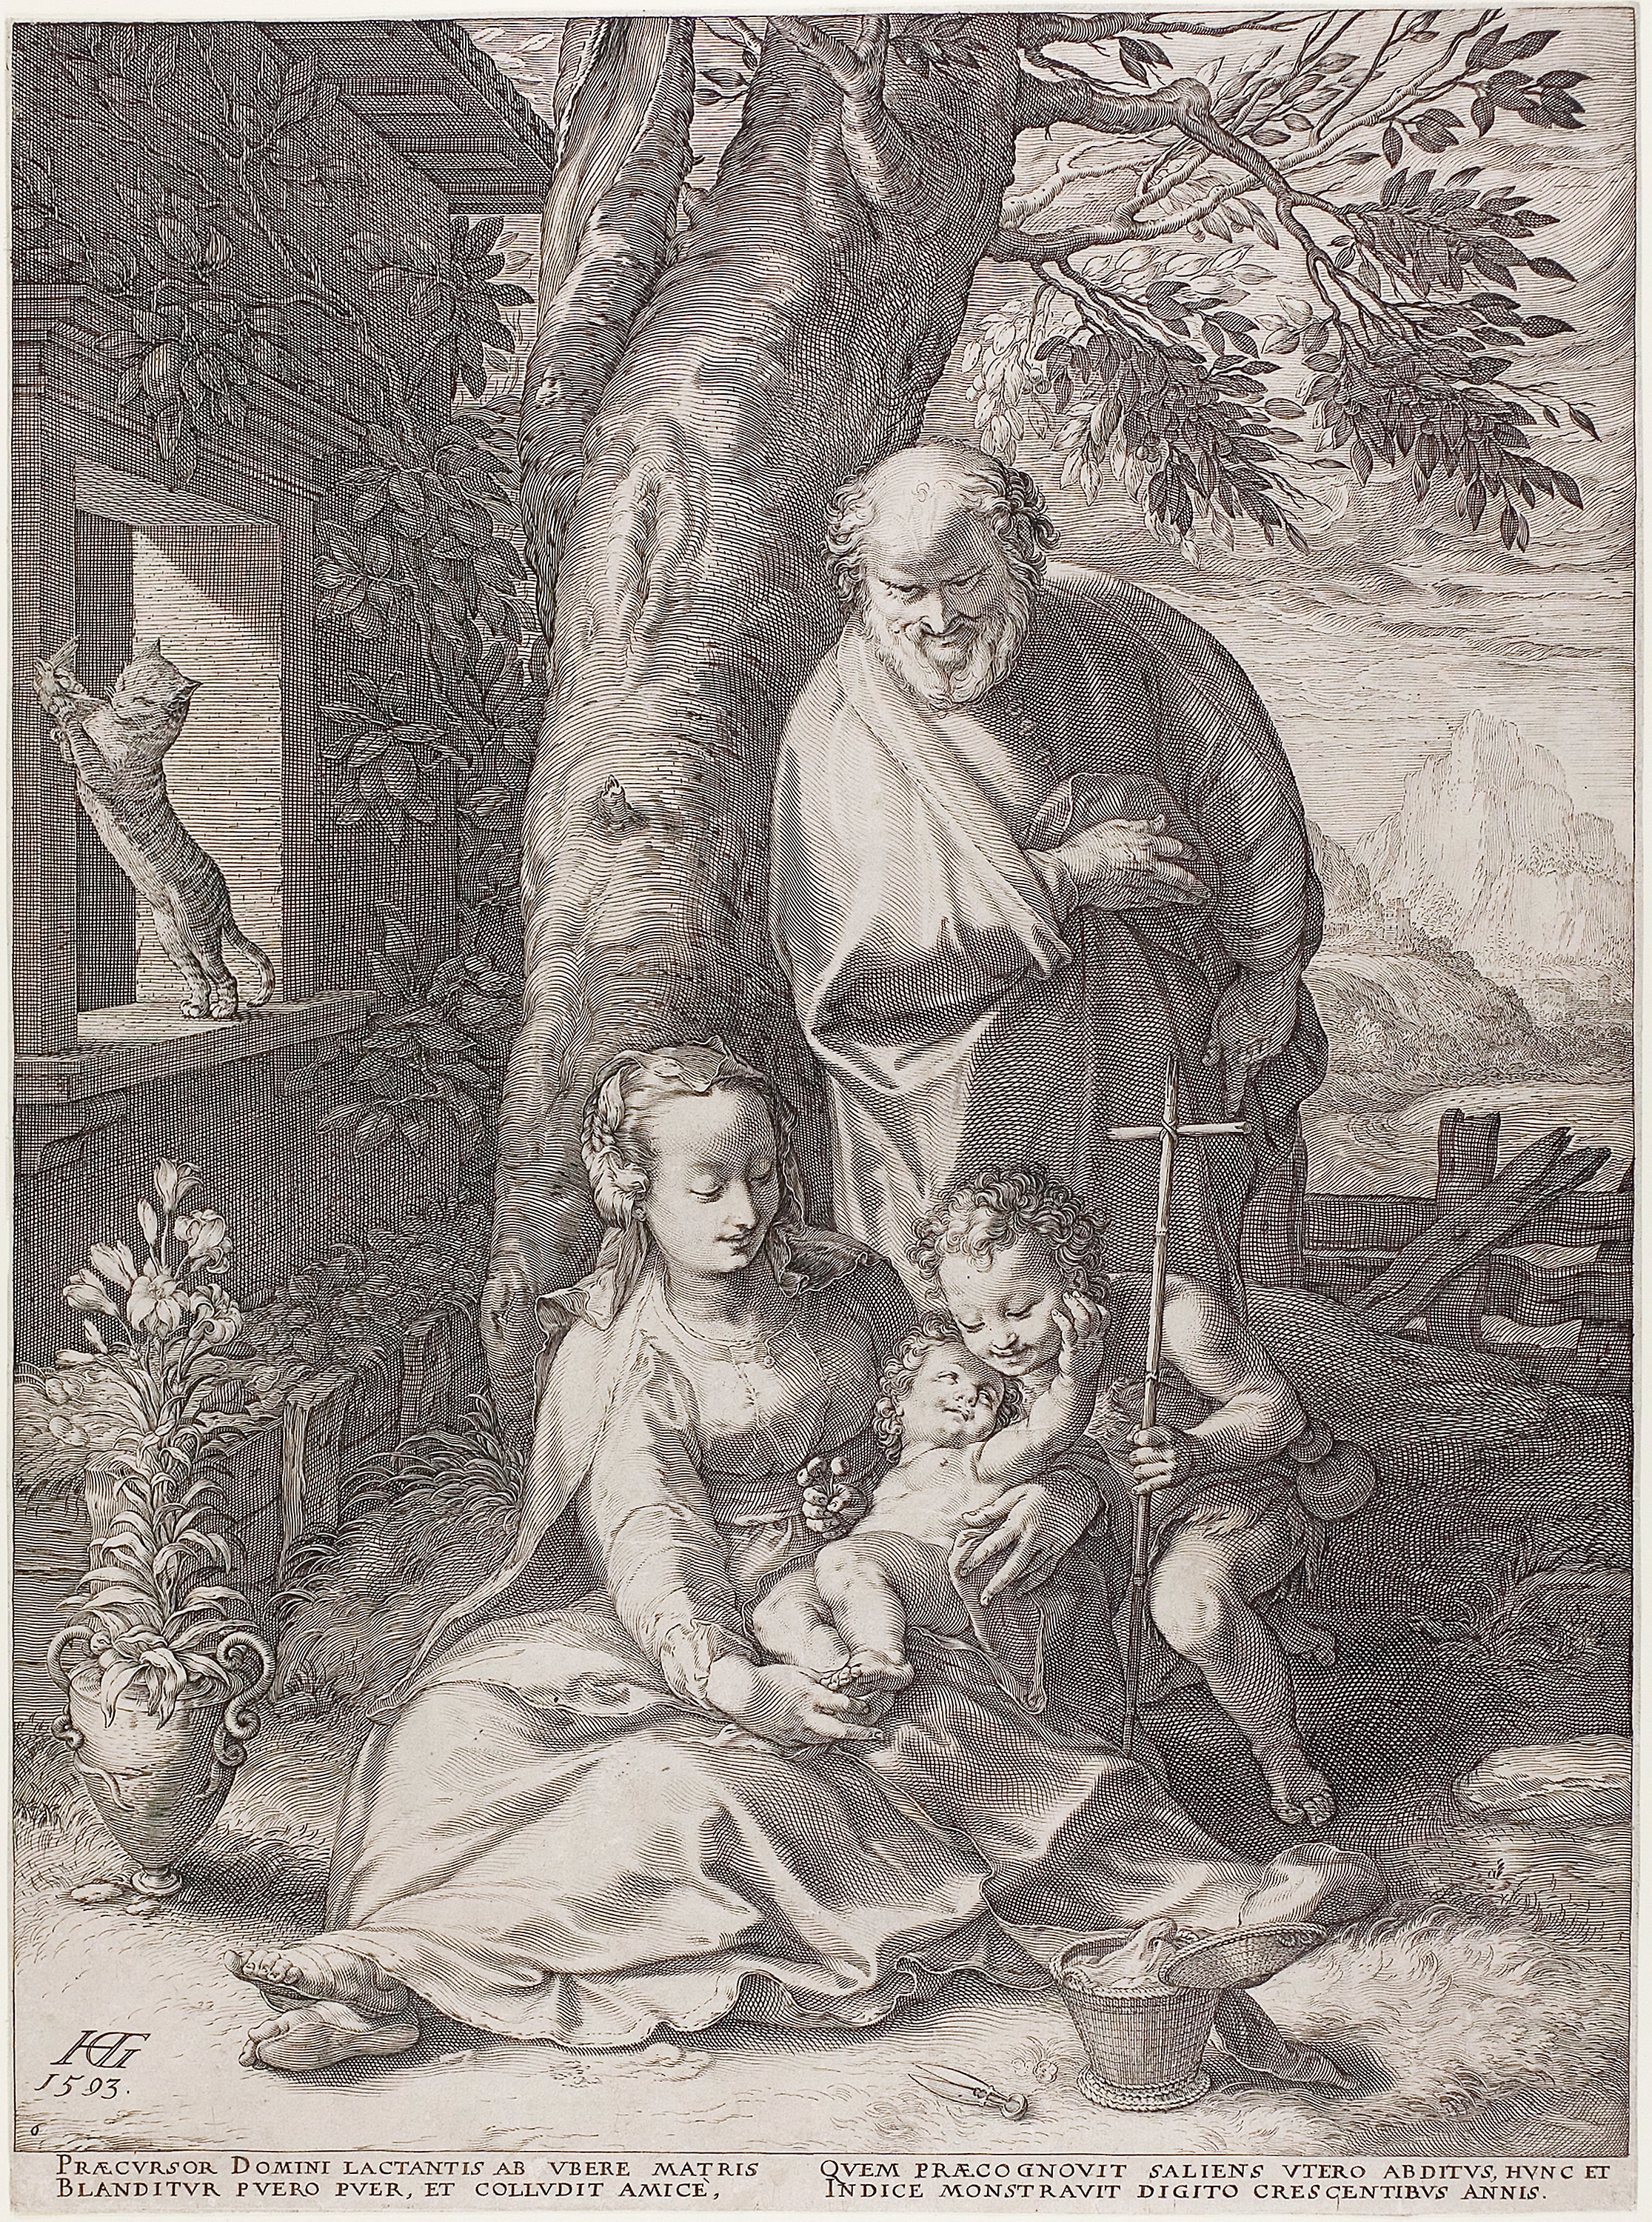
vertebrate, art, tree, black and white, human behavior, history, vintage clothing, illustration, visual arts, painting, stock photography, artwork, monochrome